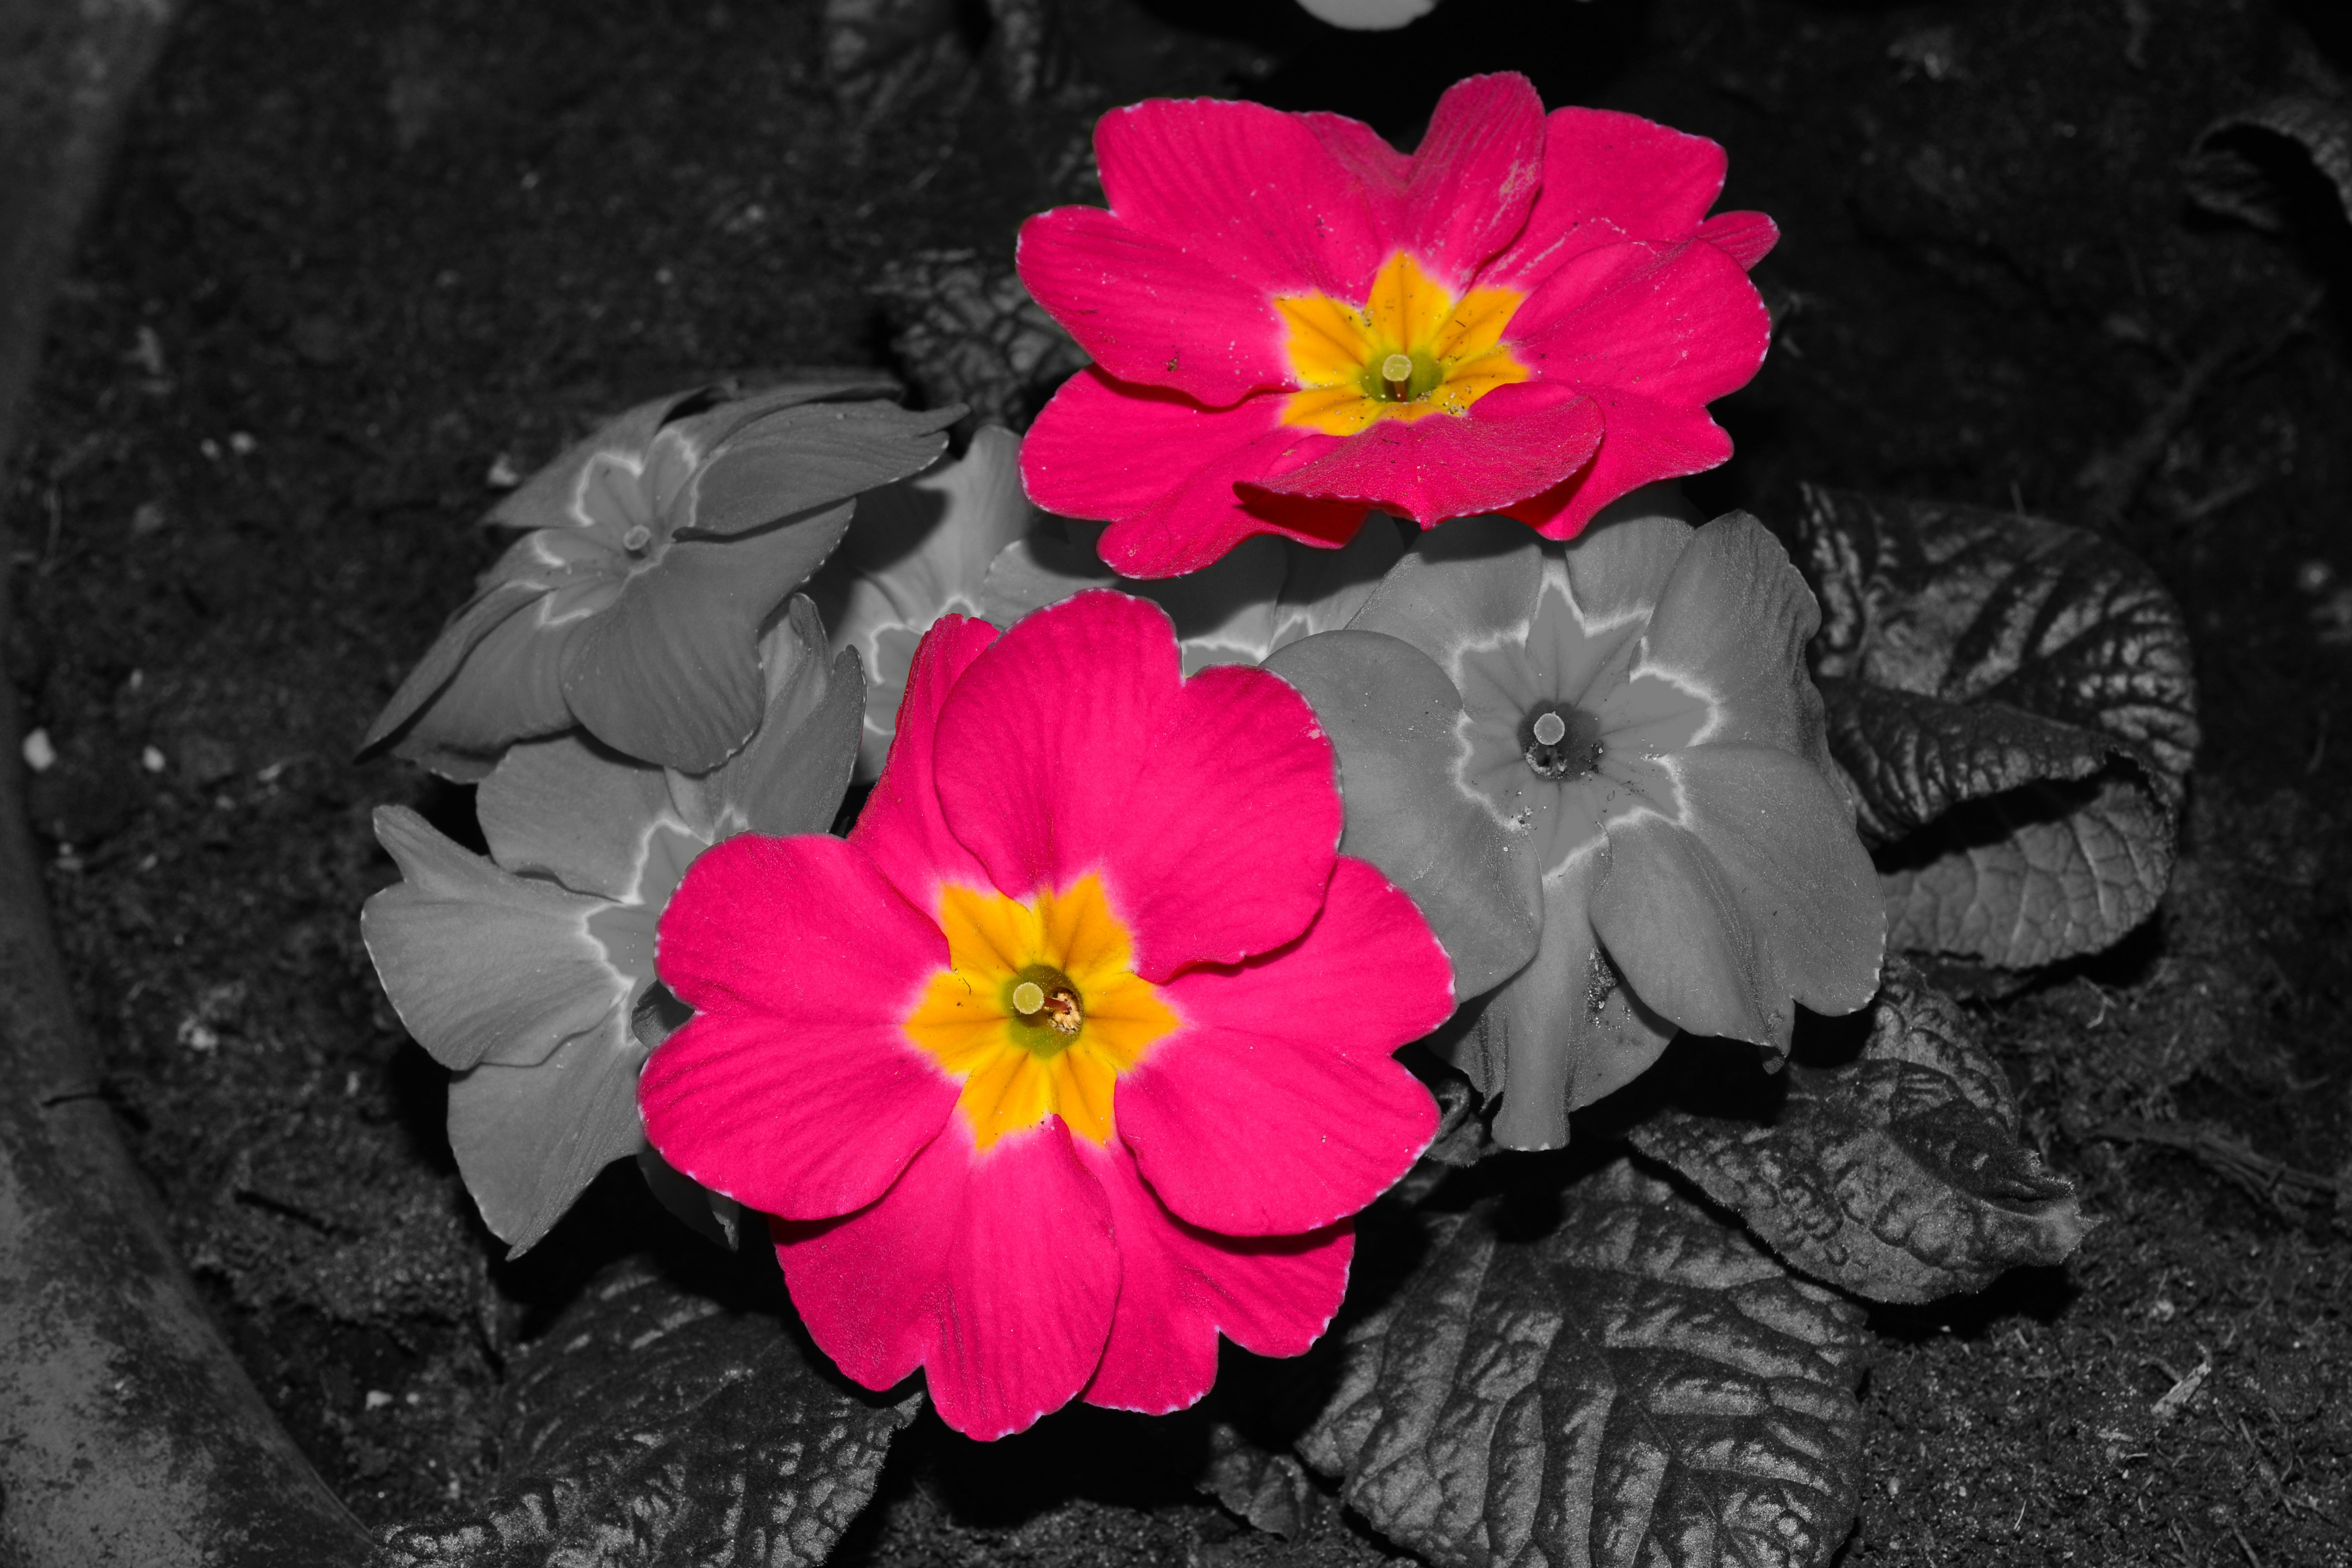
plant, photography, flower, petal, balcony, spring, red, pink, flora, flowers, flowerpot, macro photography, flowering plant, genus, primroses, land plant